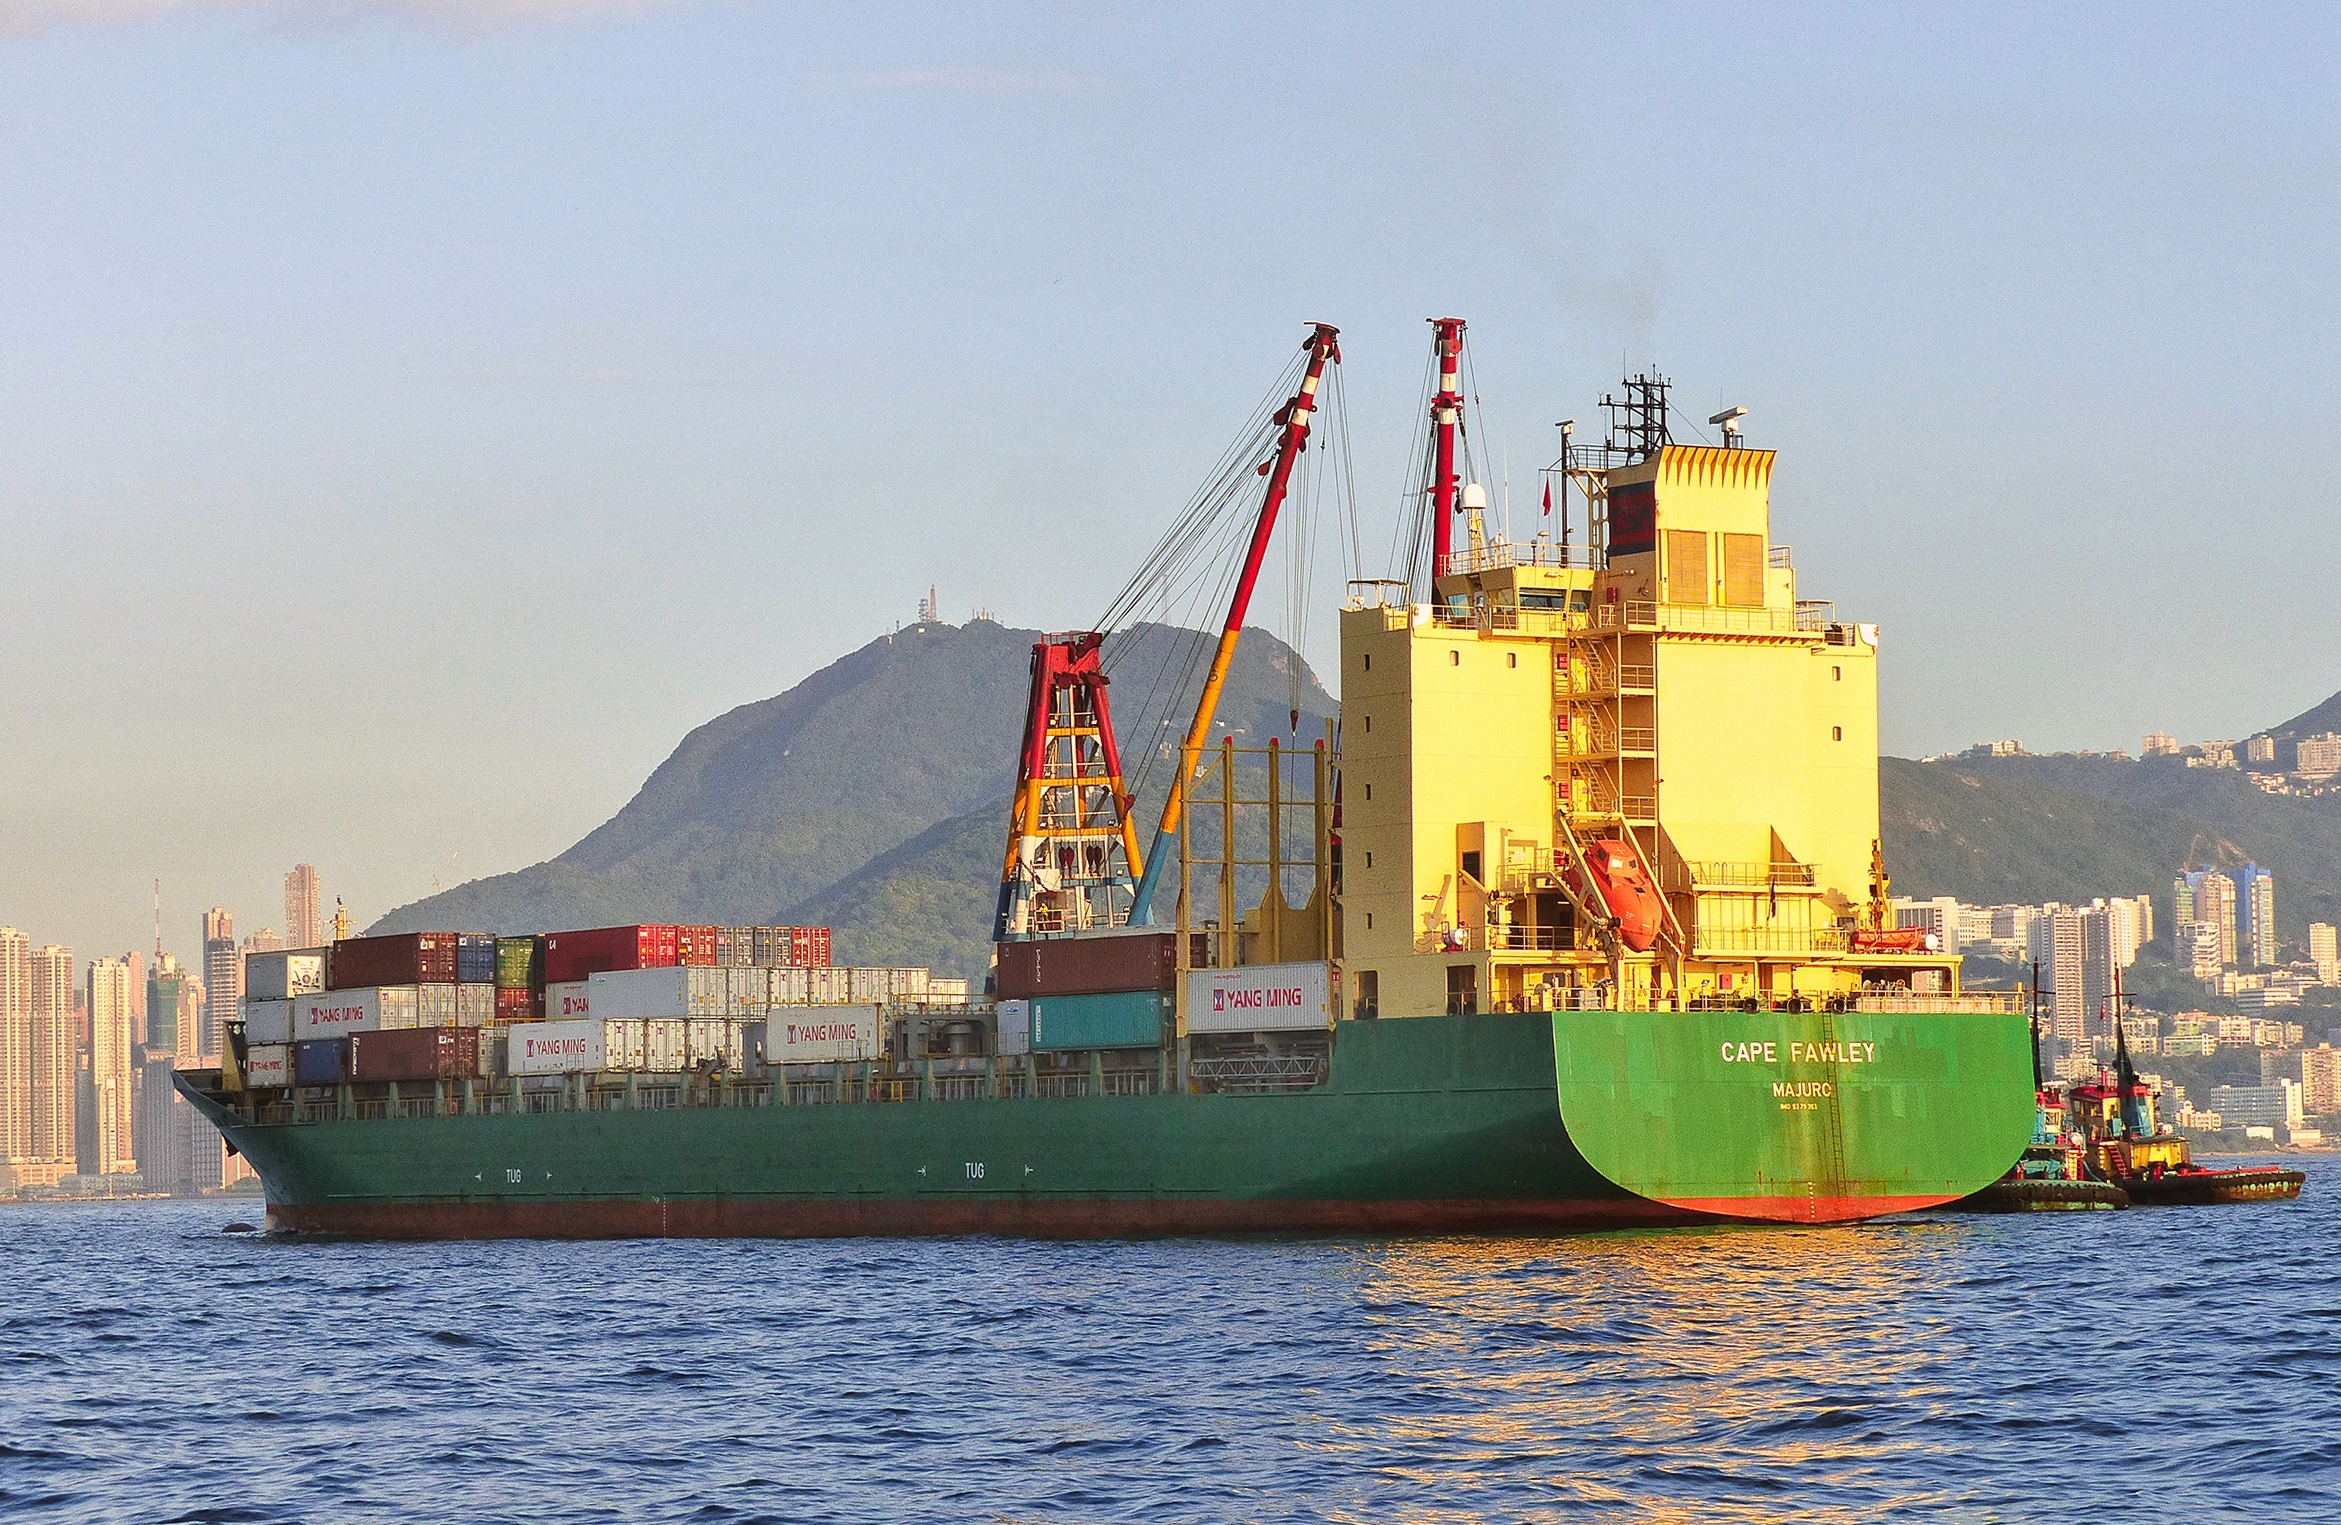
ship, vehicle, port, cargo ship, publicdomain, channel, shipping, lumixfz200, bridgecamera, tugboat, hongkong, containership, superzoom, cargoships, watercraft, capefawley, container ship, freight transport, oil tanker, tank ship, bulk carrier, jackup rig, floating production storage and offloading, offshore drilling, anchor handling tug supply vessel, platform supply vessel, reefer ship, crane vessel floating, semi submersible, heavy lift ship